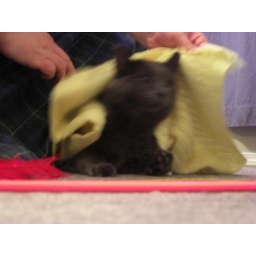
My black cat (Freya) and my grey cat ( Loki) playing with each other and some toys under their blanket.